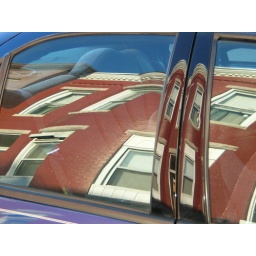
rowhouses in car windows